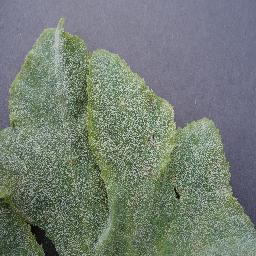
Label: Squash___Powdery_mildew